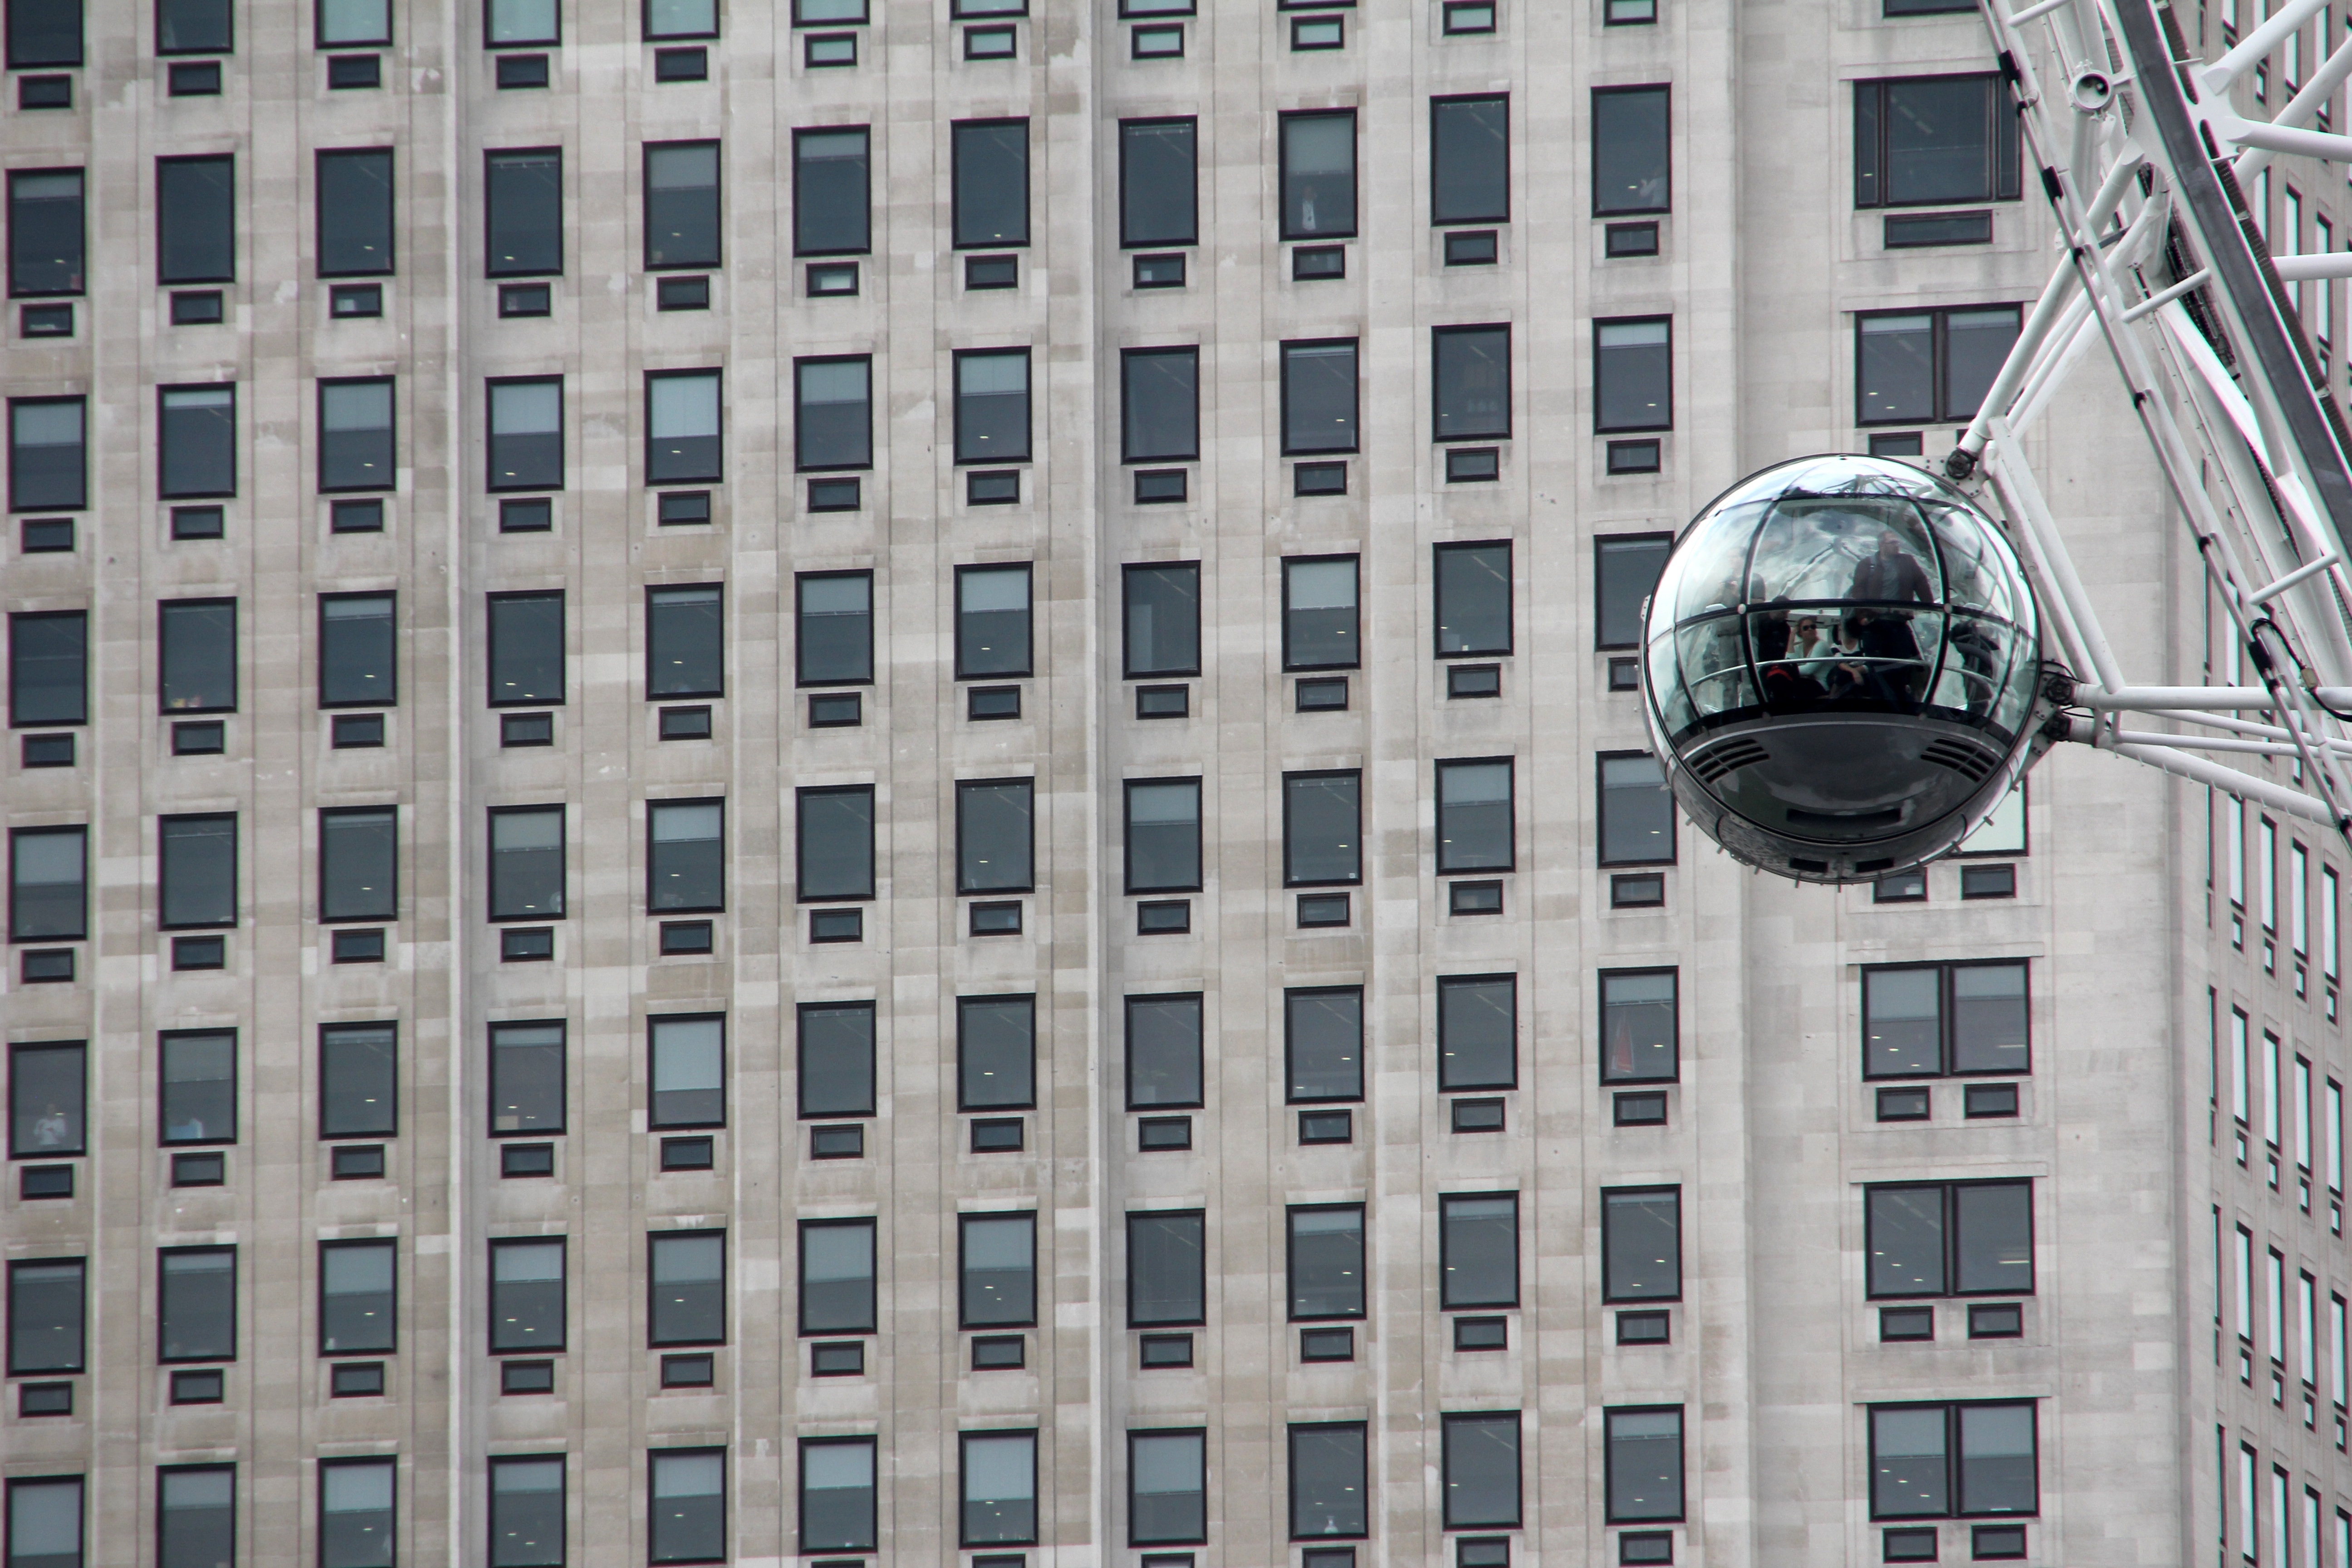
architecture, window, building, city, skyscraper, wall, cityscape, downtown, travel, ferris wheel, landmark, facade, sightseeing, tourism, lighting, tower block, places of interest, england, london, kingdom, united kingdom, urban area